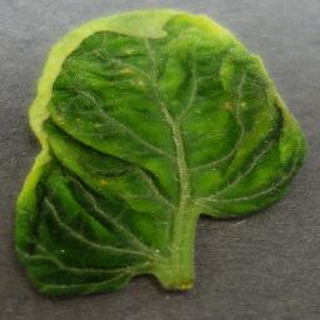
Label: tomato_yellow_leaf_curl_virus